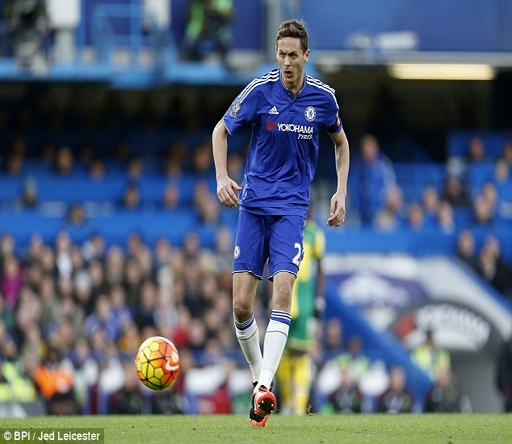
football player has struggled to dominate games in the manner he did for football team last season